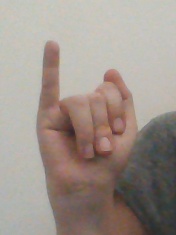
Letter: meem